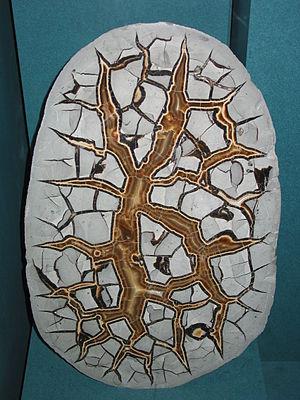
Une pierre à image est, selon l'écrivain français Roger Caillois, une pierre curieuse, non précieuse qui semble constituer une véritable œuvre d'art représentative ou abstraite. Les pierres à images proviennent de roches diverses.
Une géode est une cavité rocheuse tapissée de cristaux et d'autres matières minérales. Ce n'est pas vraiment un minéral mais une composition de formations magmatiques, cristallines et/ou sédimentaires. Largement répandues à travers toute la planète, les géodes sont la source principale des minéraux des collections minéralogiques car c'est un milieu optimal pour diverses formations minérales.